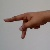
The image shows a hand gesture representing the letter 'P' in Indian Sign Language.